David Steinmetz (American football)

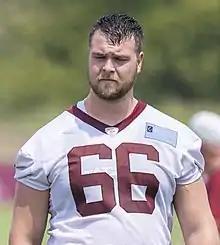
Steinmetz with the Washington Football Team in 2021

David Steinmetz (born March 1, 1995) is an American football offensive tackle who is a free agent. He played college football at Purdue and has also been a member of the Miami Dolphins, Houston Texans, Washington Football Team and Kansas City Chiefs.